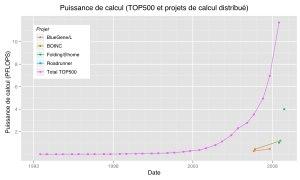
Un calcul distribué, ou réparti ou encore partagé, est un calcul ou un traitement réparti sur plusieurs microprocesseurs et plus généralement toute unité centrale informatique. Le calcul distribué est souvent réalisé sur des clusters de calcul spécialisés, mais peut aussi être réalisé sur des stations informatiques individuelles à plusieurs cœurs. La distribution d'un calcul est un domaine de recherche des sciences mathématiques et informatiques. Elle implique notamment la notion de calcul parallèle.
BOINC, acronyme de Berkeley Open Infrastructure for Network Computing est une plate-forme de calcul distribué qui permet de gérer des projets de calcul sur la base du volontariat. Développée à l'origine pour le projet de recherche d'intelligence extraterrestre SETI@home par l'université de Californie à Berkeley, elle a été généralisée pour de nombreuses autres applications scientifiques. Le but de BOINC est de mettre à disposition des chercheurs la puissance de calcul de nombreux ordinateurs personnels dans le monde entier.
Folding@home, parfois désigné par l'abréviation FAH, est un projet de recherche médicale dont le but est de simuler le repliement des protéines dans diverses configurations de température et de pression afin de mieux comprendre ce processus, et d'en tirer des connaissances utiles qui pourraient, entre autres, permettre de développer de nouveaux médicaments, notamment contre la maladie d'Alzheimer, la drépanocytose, certains types de cancers et la maladie à coronavirus 2019. C'est un projet de calcul distribué qui fonctionne avec la puissance de calcul non utilisée des ordinateurs et, anciennement, des smartphones et des PlayStation 3 de milliers de volontaires.
Une grille informatique est une infrastructure virtuelle constituée d'un ensemble de ressources informatiques potentiellement partagées, distribuées, hétérogènes, délocalisées et autonomes.
Un superordinateur ou supercalculateur est un ordinateur conçu pour atteindre les plus hautes performances possibles avec les techniques connues lors de sa conception, en particulier en ce qui concerne la vitesse de calcul.